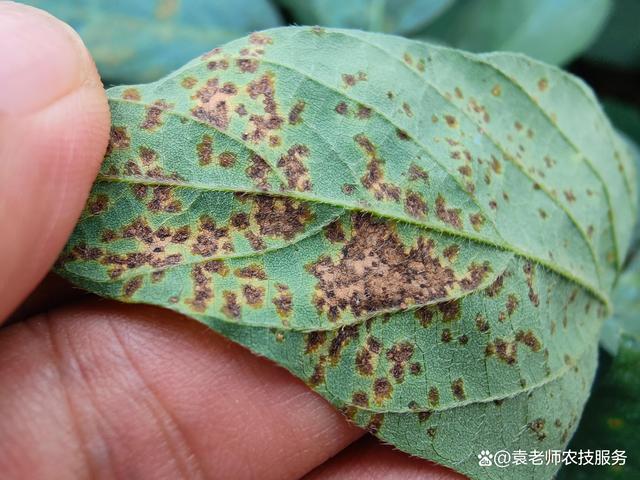
Plant: Soybean
Disease: soybean brown spot